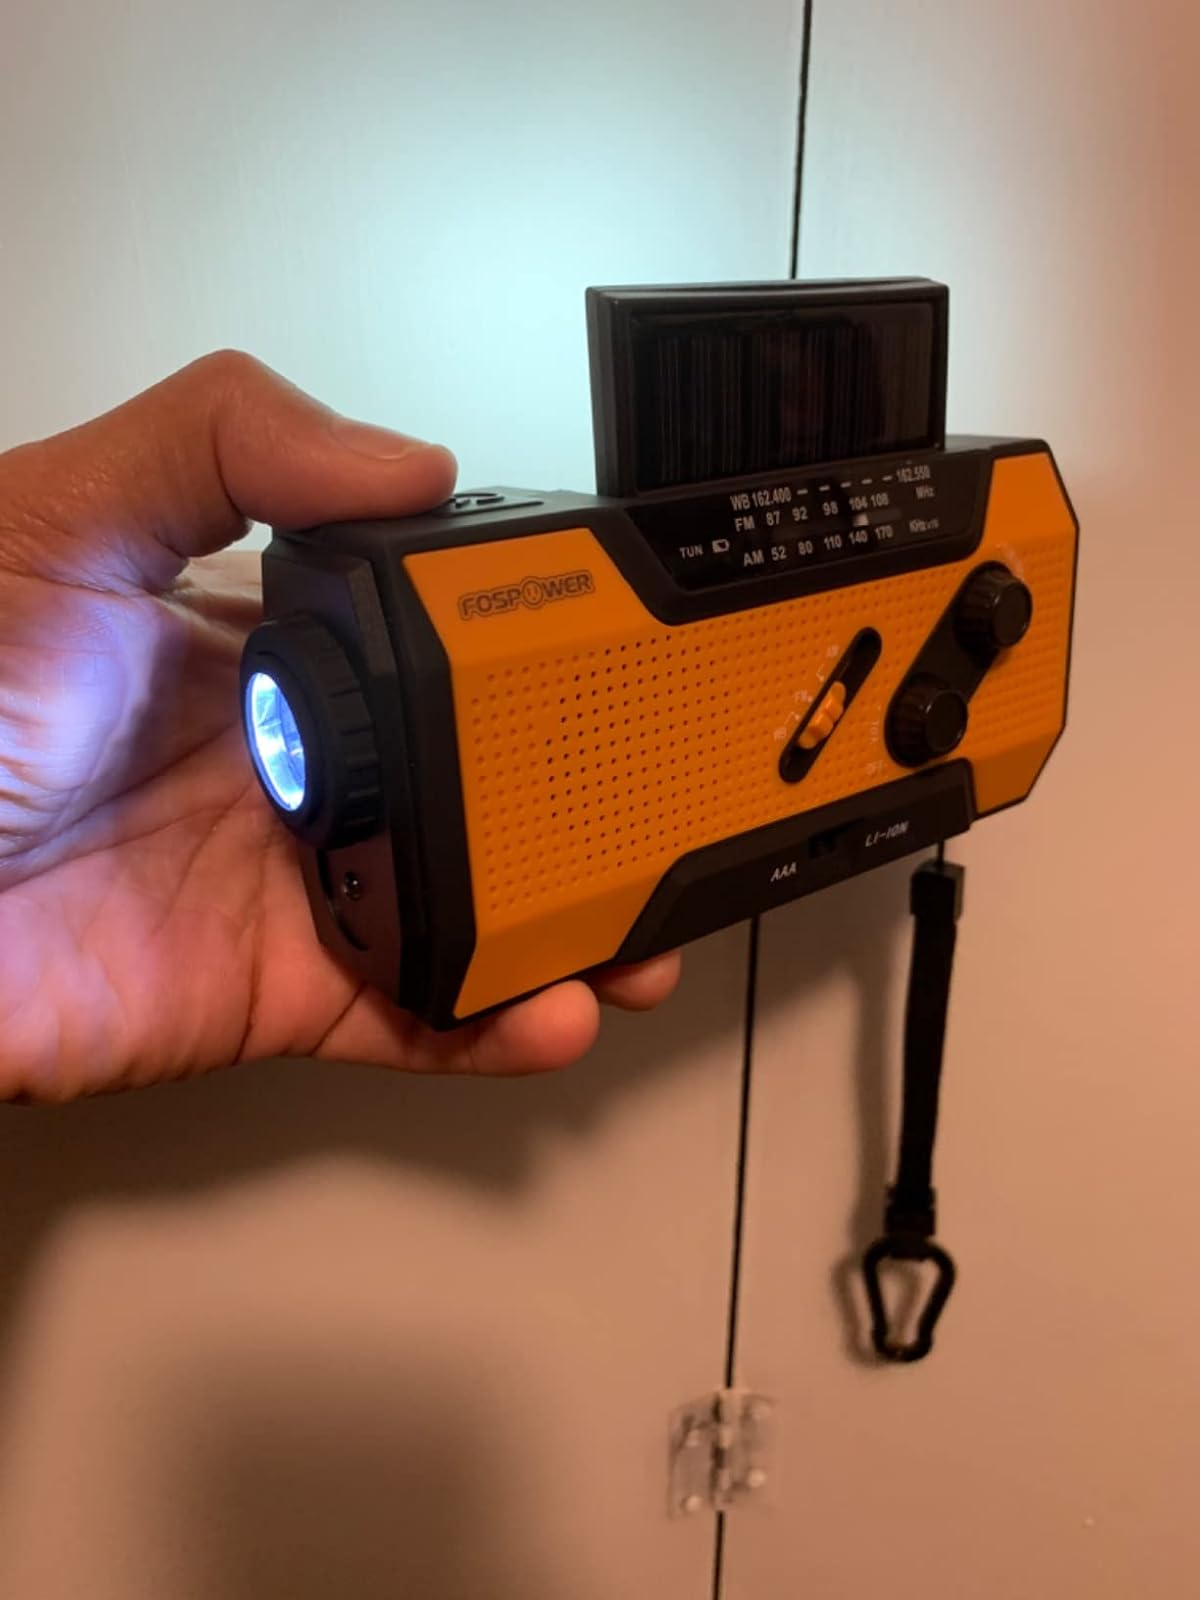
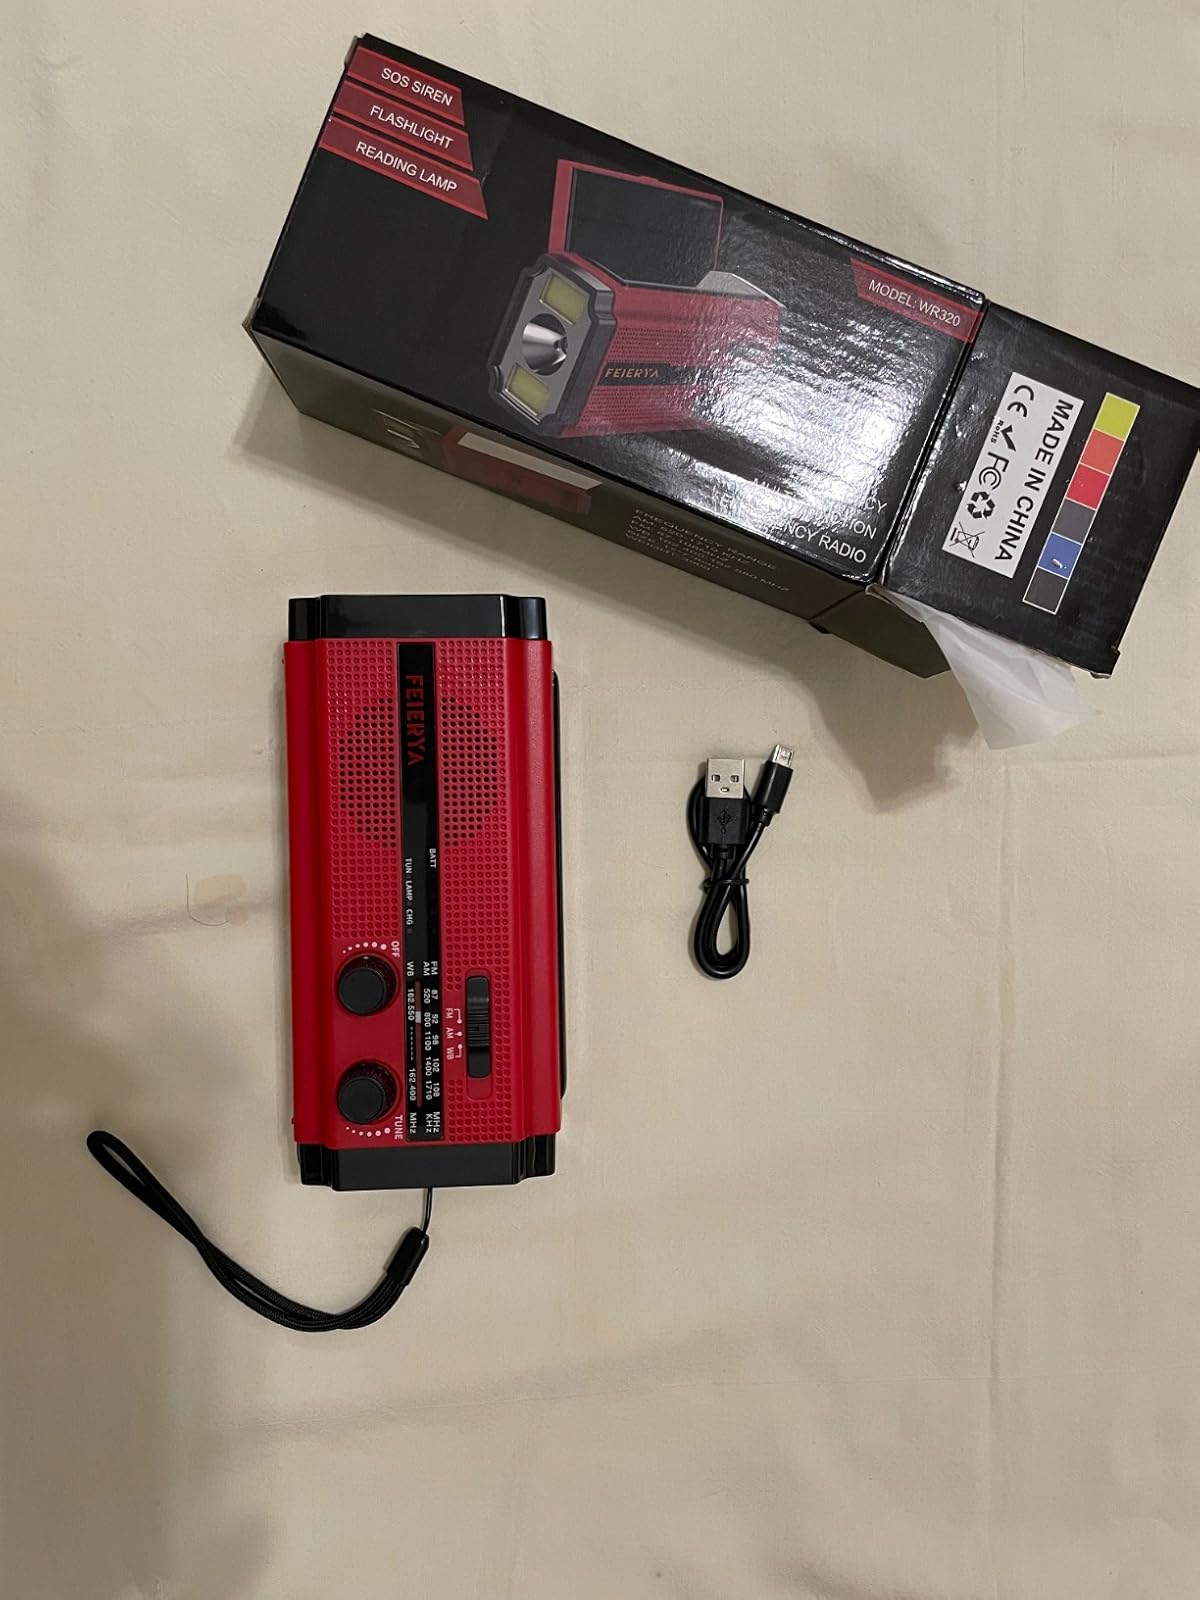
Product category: radio
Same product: no